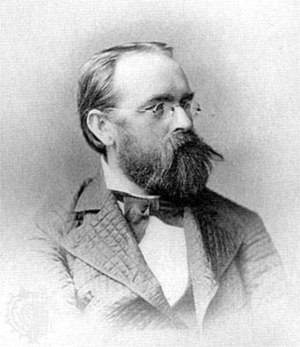
Josef Gabriel Rheinberger
Joseph Gabriel Rheinberger var en komponist fra Liechtenstein. Han virkede det meste af sit liv i Tyskland. Rheinberger skrev mængder med orgelmusik, blandt andet hele 20 orgelsonater, men også opera, messer, requier og kammermusik. Som komponist var han, som mange andre, stærkt påvirket af Felix Mendelssohn.